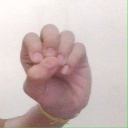
अक्षर: उ